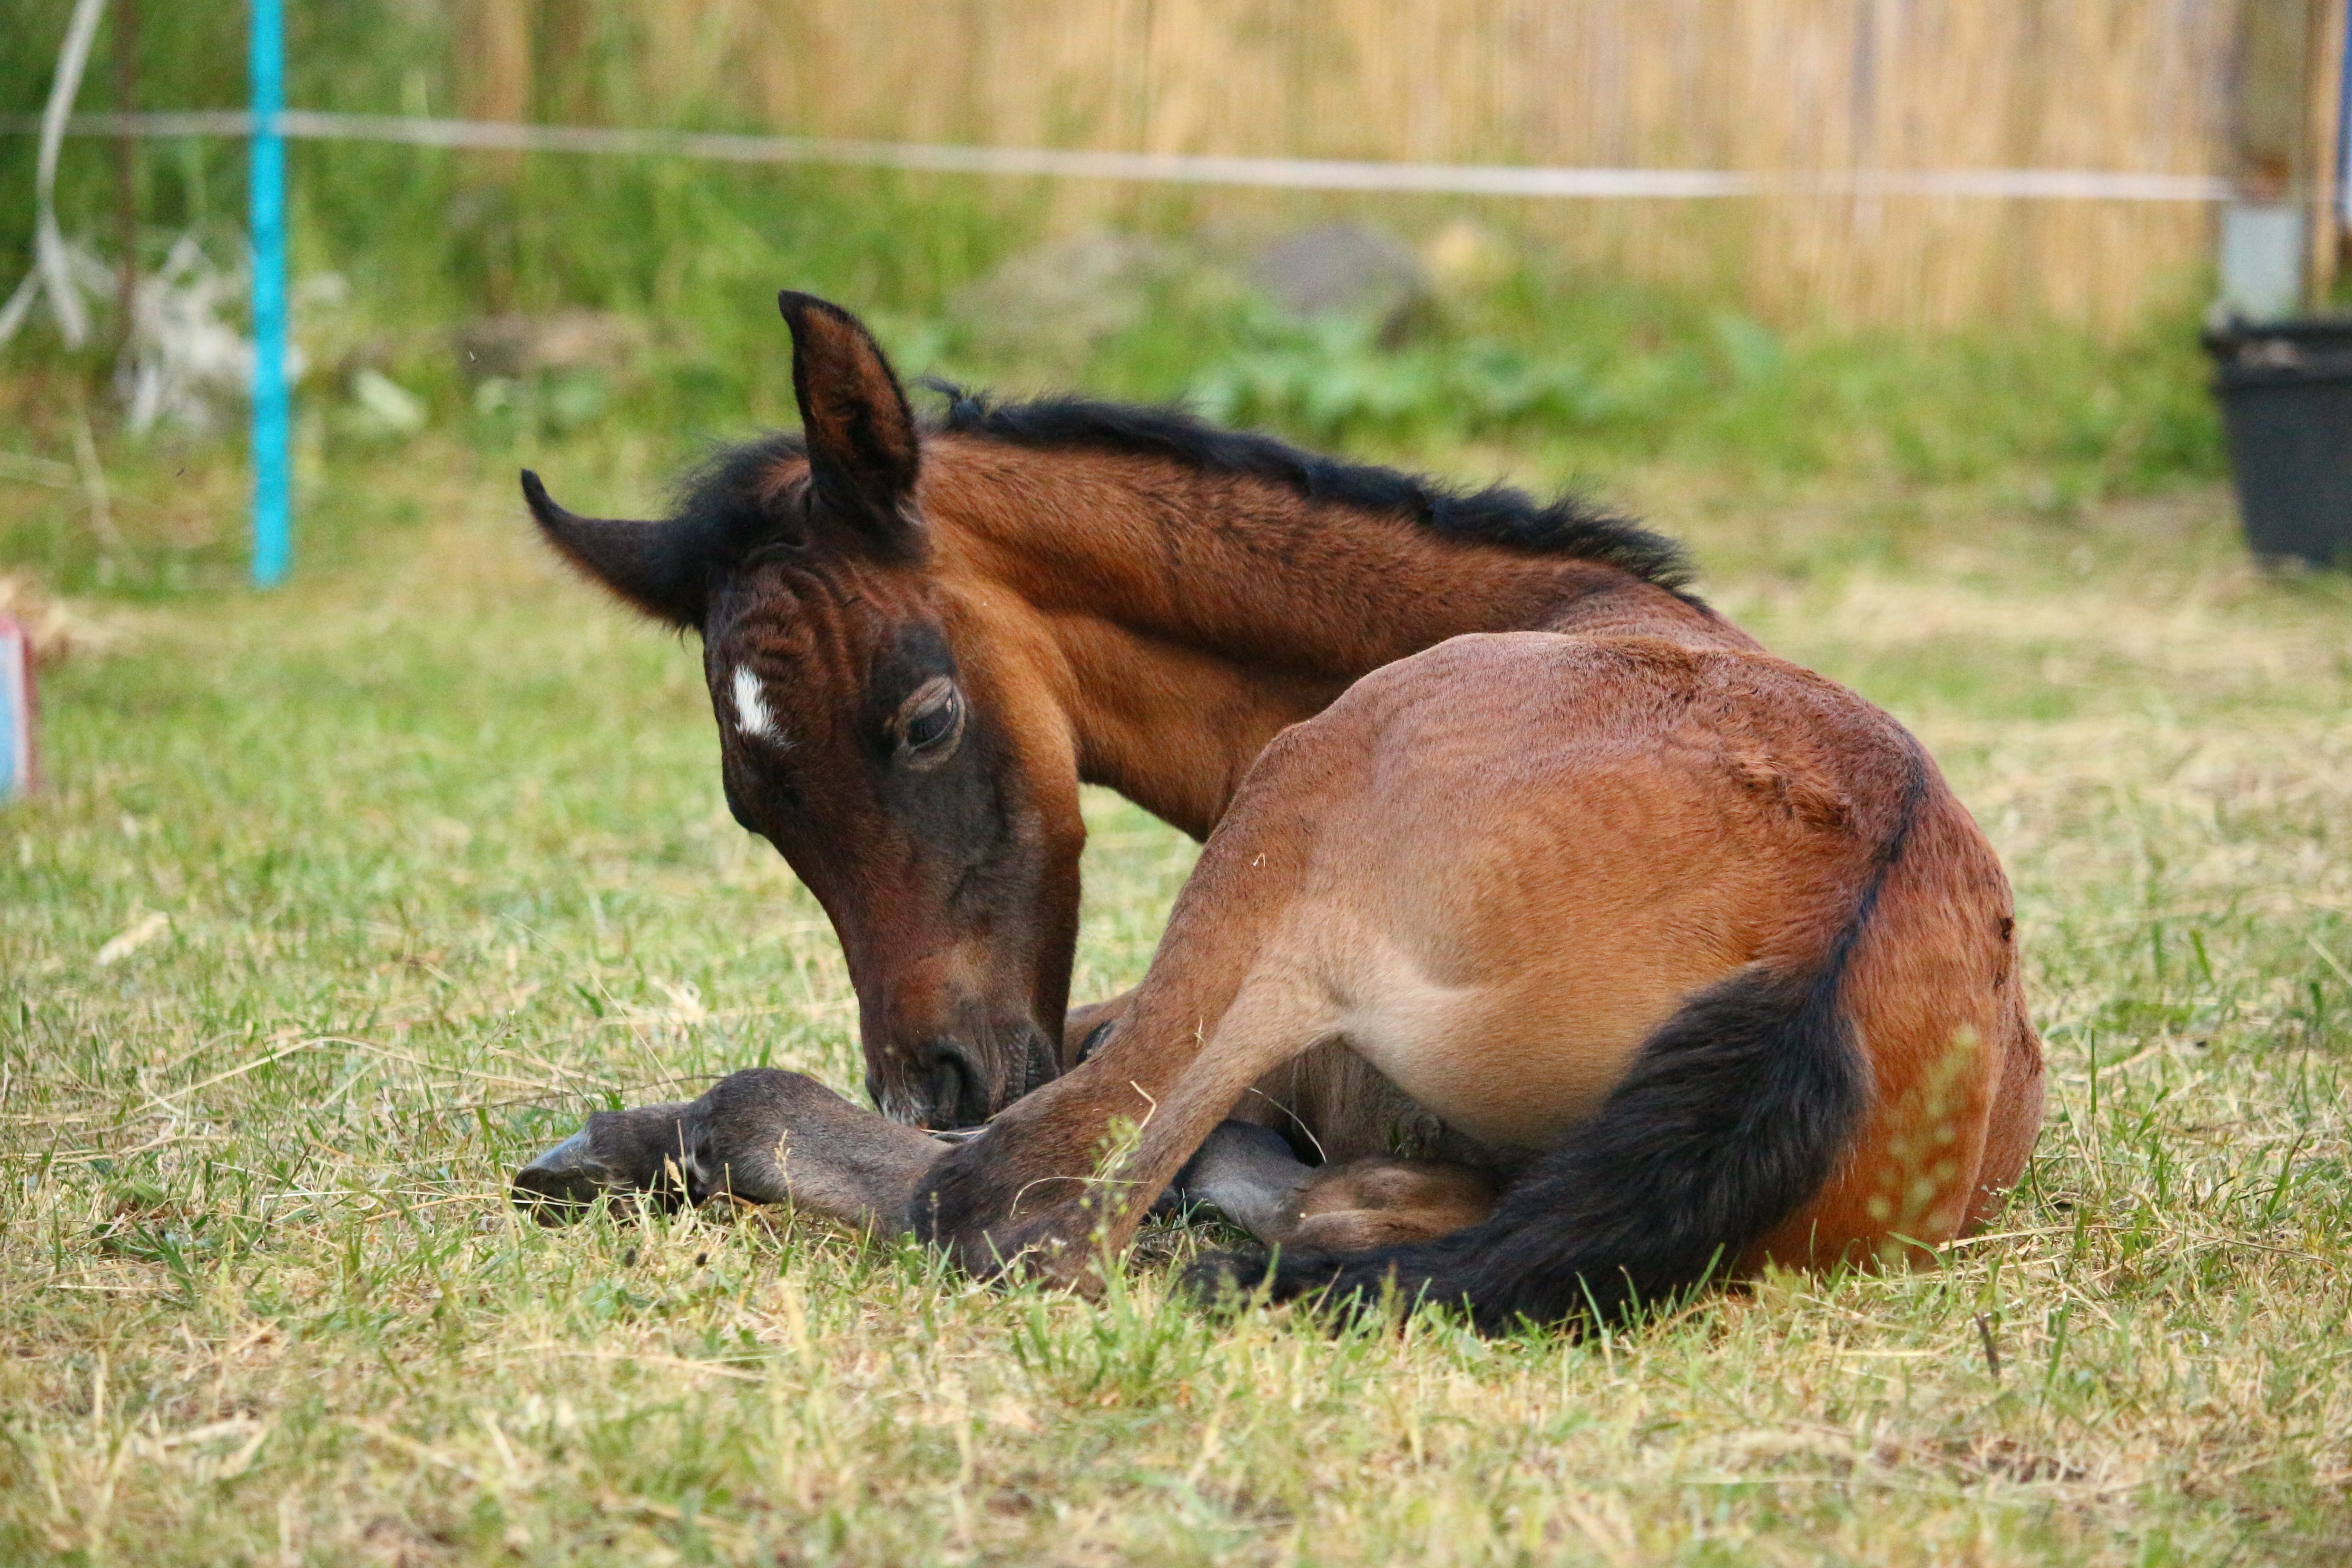
grass, pasture, grazing, horse, mammal, stallion, mane, fauna, sleep, vertebrate, mare, foal, colt, thoroughbred arabian, brown mold, pack animal, suckling, horse like mammal, mustang horse